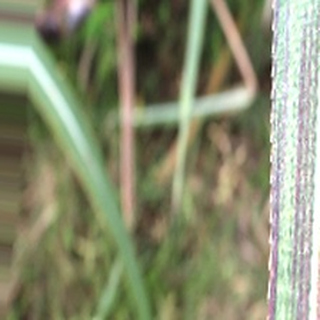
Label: sugarcane_bacterial_blight